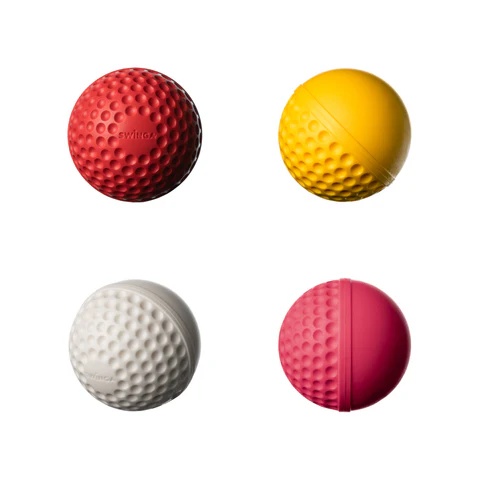
SWINGA TECHNIQUE CRICKET BALL
The SWINGA™ Technique Ball is a brand new training cricket ball with a unique half-dimple half-smooth design that allows it to swing through the air just like a brand-new leather ball. The size and weight of the SWINGA matches a mens' senior cricket ball, it bounces in a very similar fashion off the pitch and feels the same coming off the bat. We also have lighter options suitable for junior players and even for a bit of backyard cricket! SWINGA 146g The all-around SWINGA - perfect for for bowling, throw-downs and all wangers Senior mens cricket ball size Realistic bounce off the wicket Replicates feel of a cricket ball against the bat Fits in all known wangers SWINGA 156g Designed specifically for high-speed deliveries with the RoboArm and the pink Sidearm Senior mens cricket ball size and weight Realistic bounce off the wicket Replicates feel of a cricket ball against the bat Fits in all known wangers
Brand: Katchet
Category: Sporting Goods > Athletics > Cricket > Cricket Training Aids